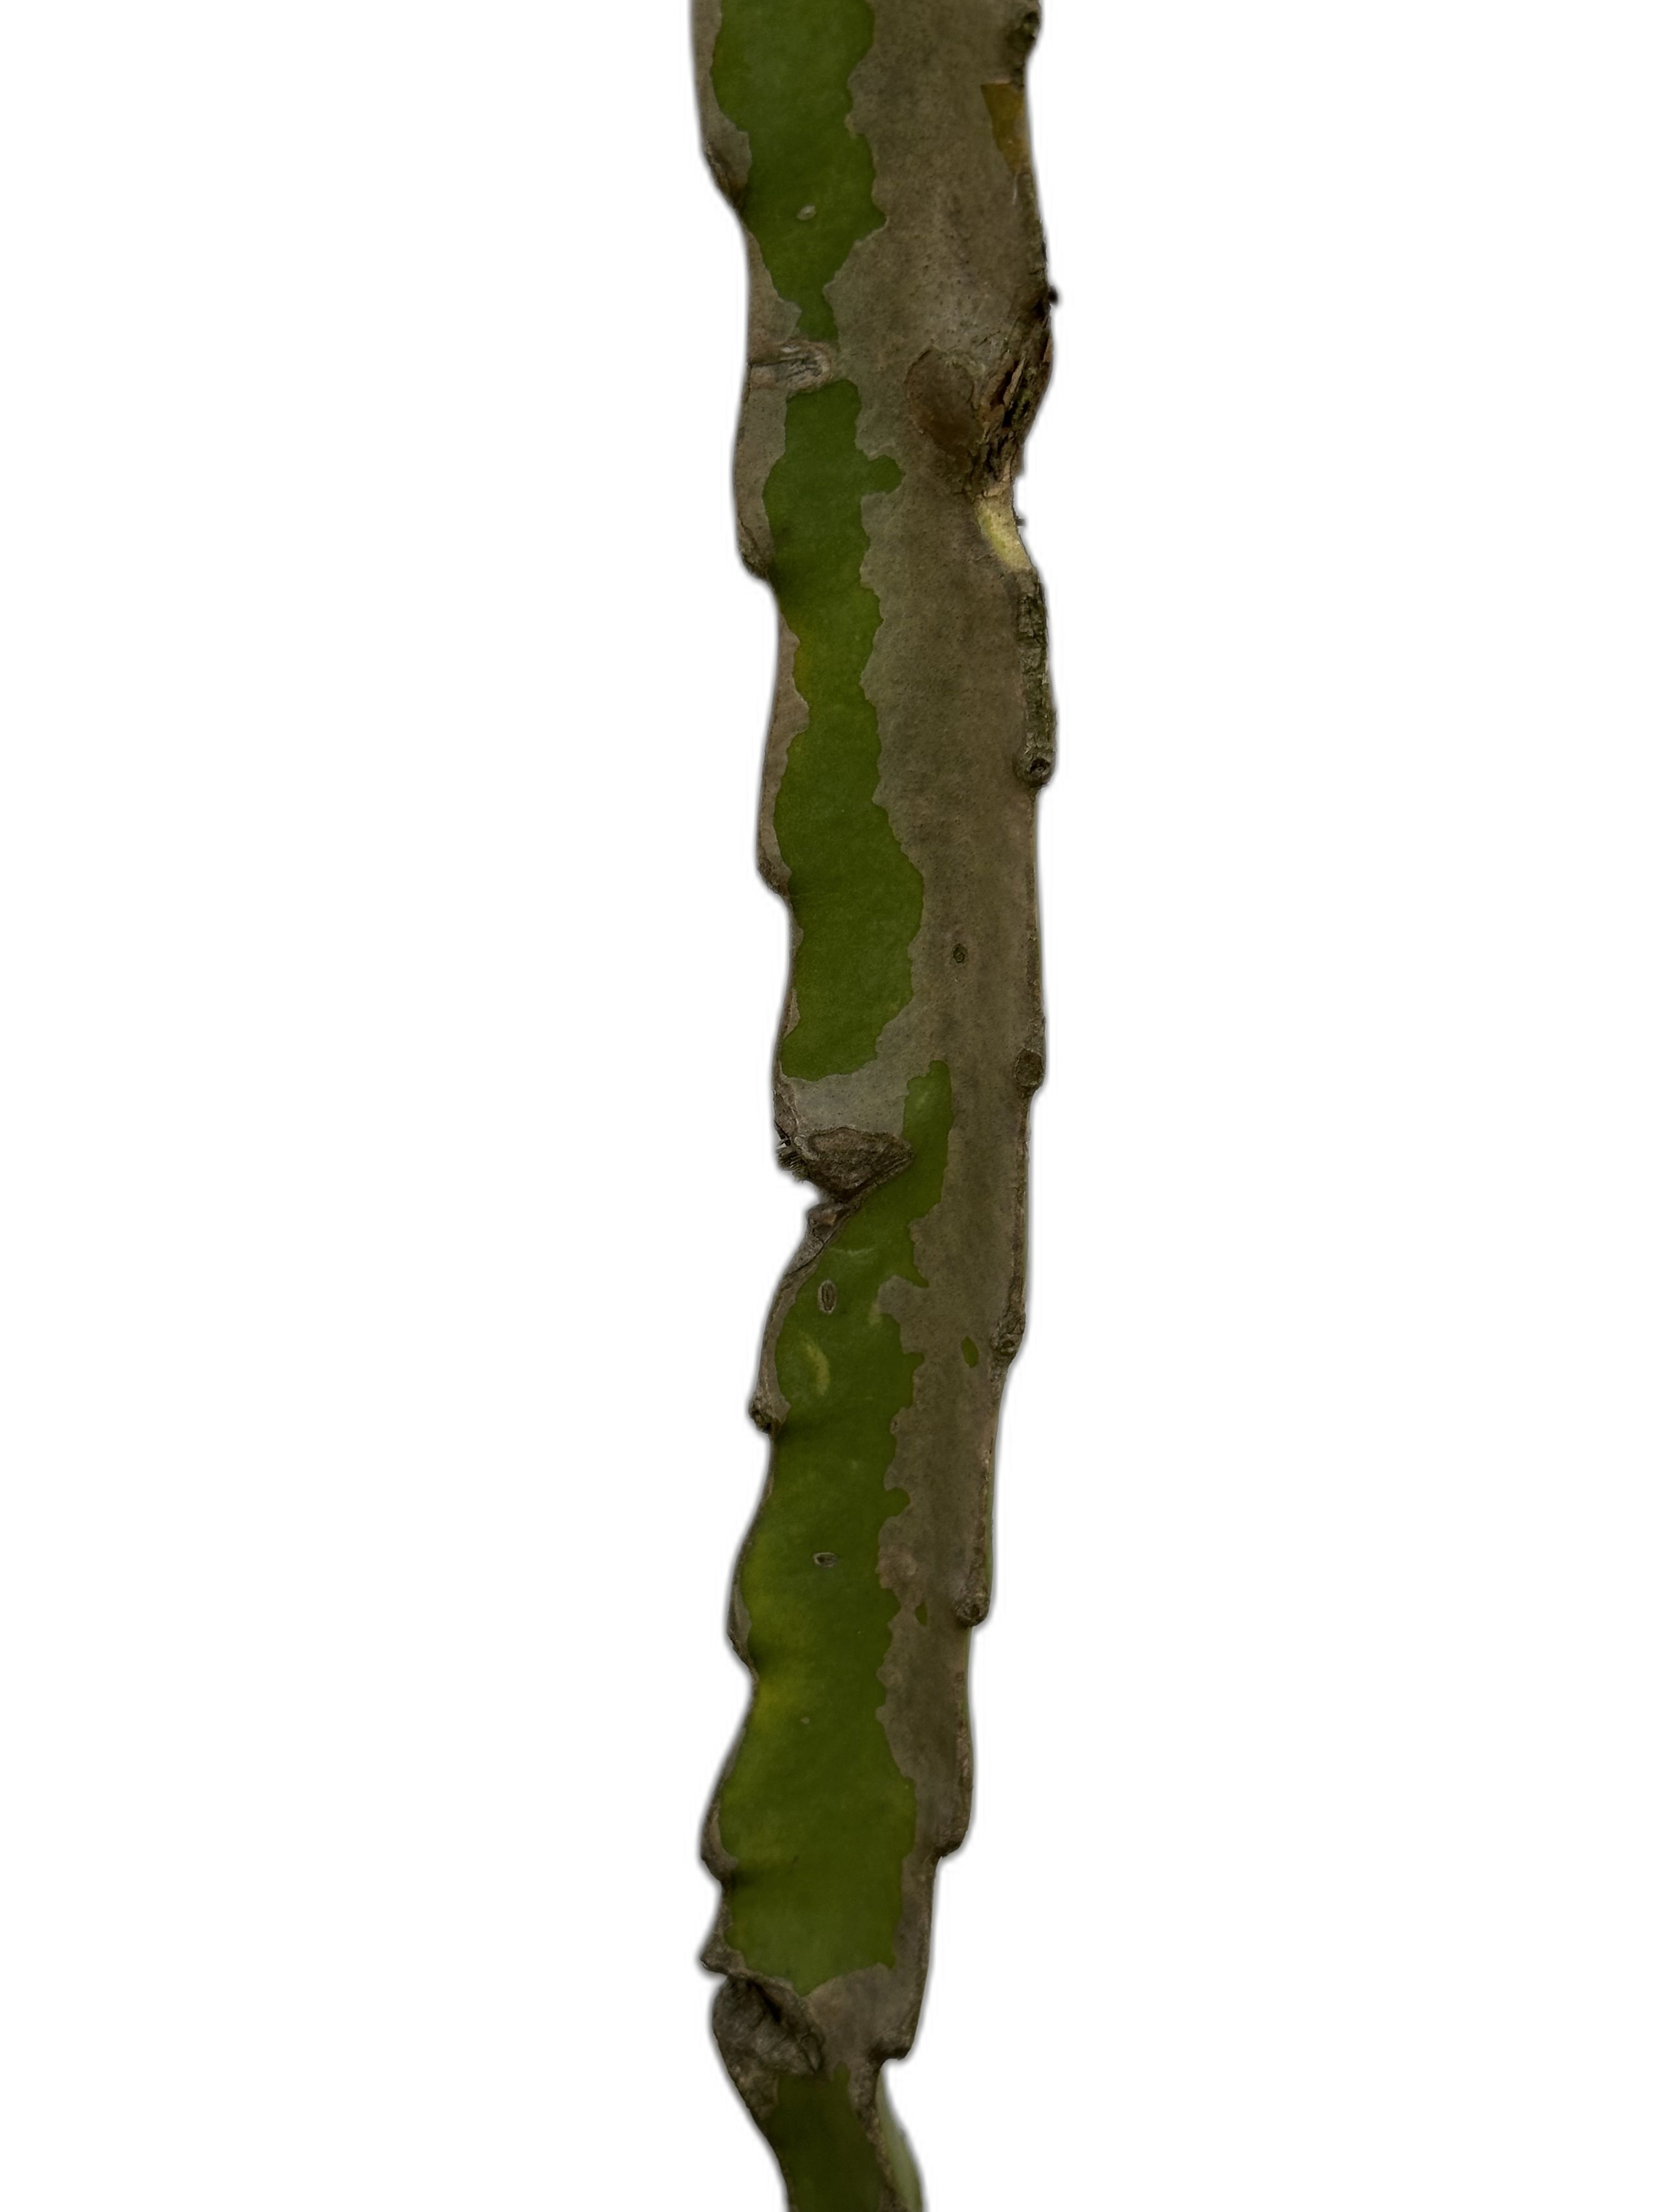
Label: Bad leaf